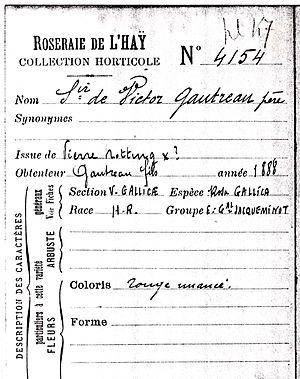
Roseraie de L'Haÿ, fiche d'identité de 1902 Victor E Gautreau
Victor Étienne Gautreau, dit Gautreau père, né le 13 septembre 1815 à Brie-Comte-Robert, décédé le 9 mai 1887 à Brie-Comte-Robert est un rosiériste-obtenteur de Seine-et-Marne.